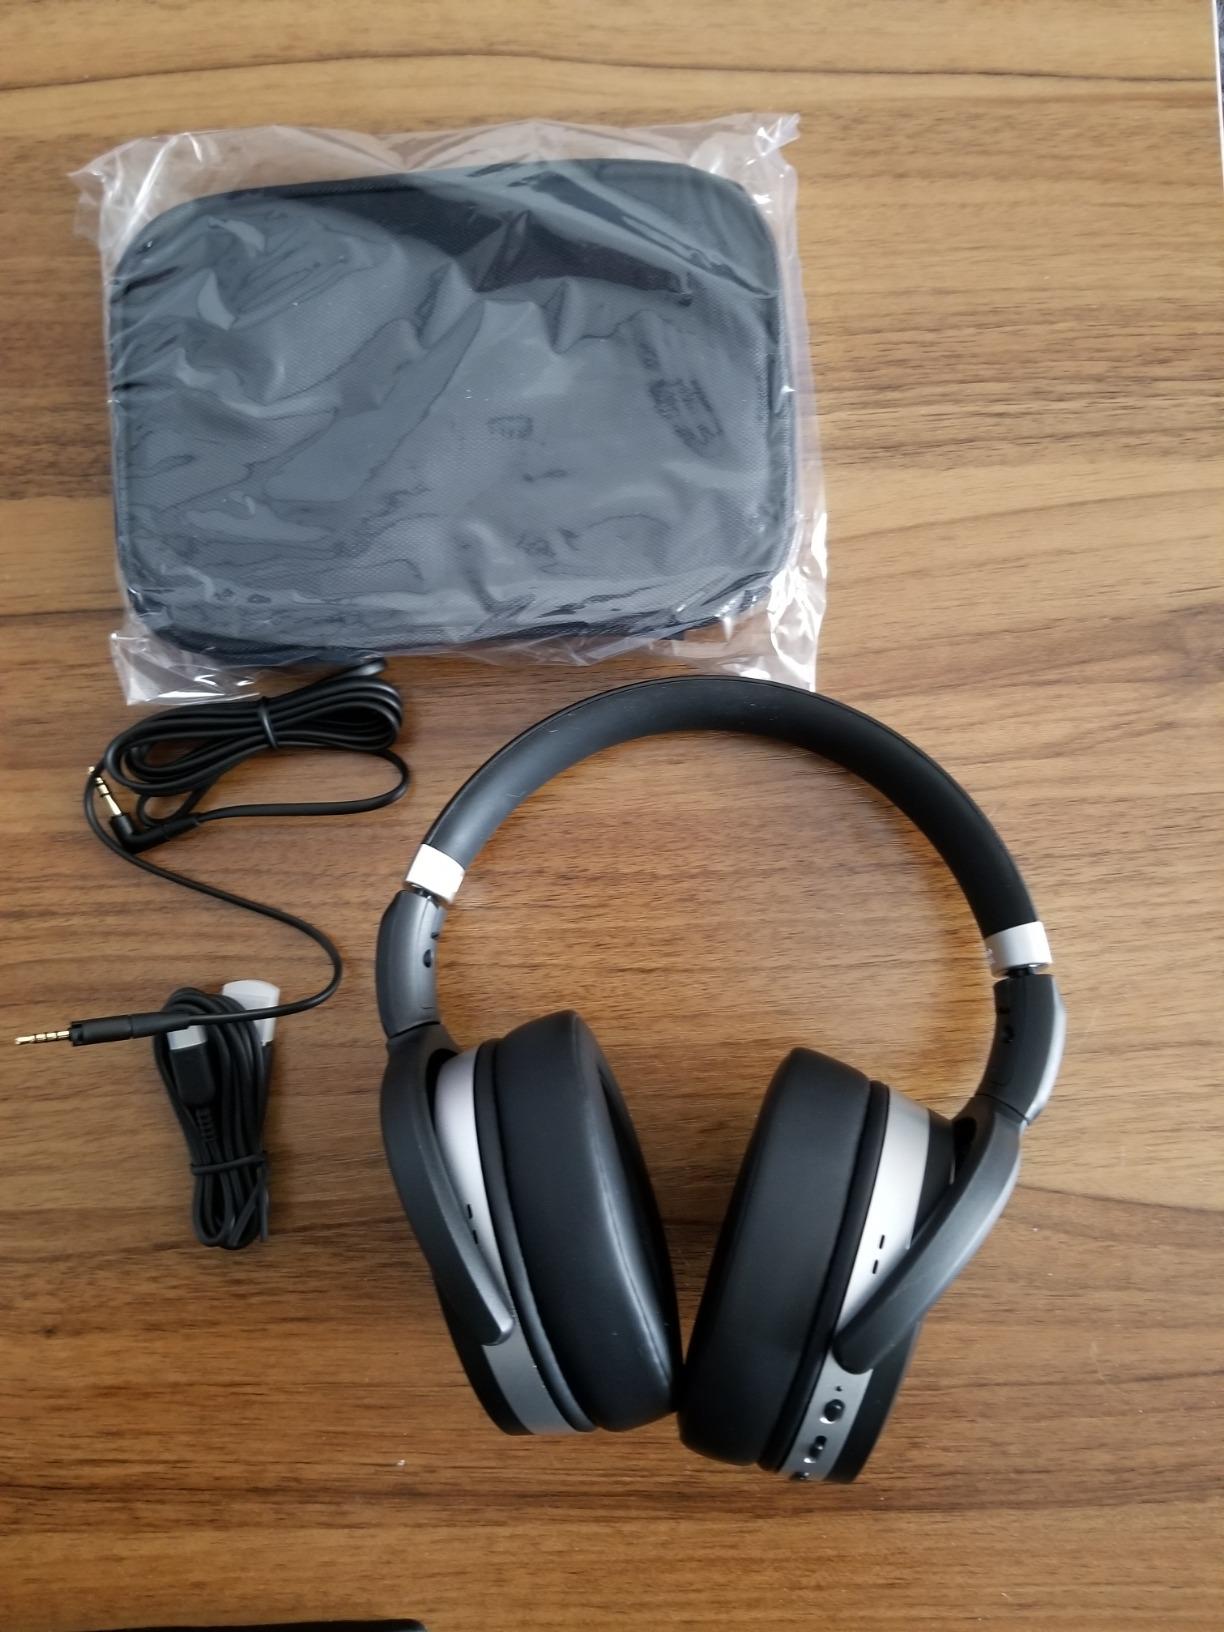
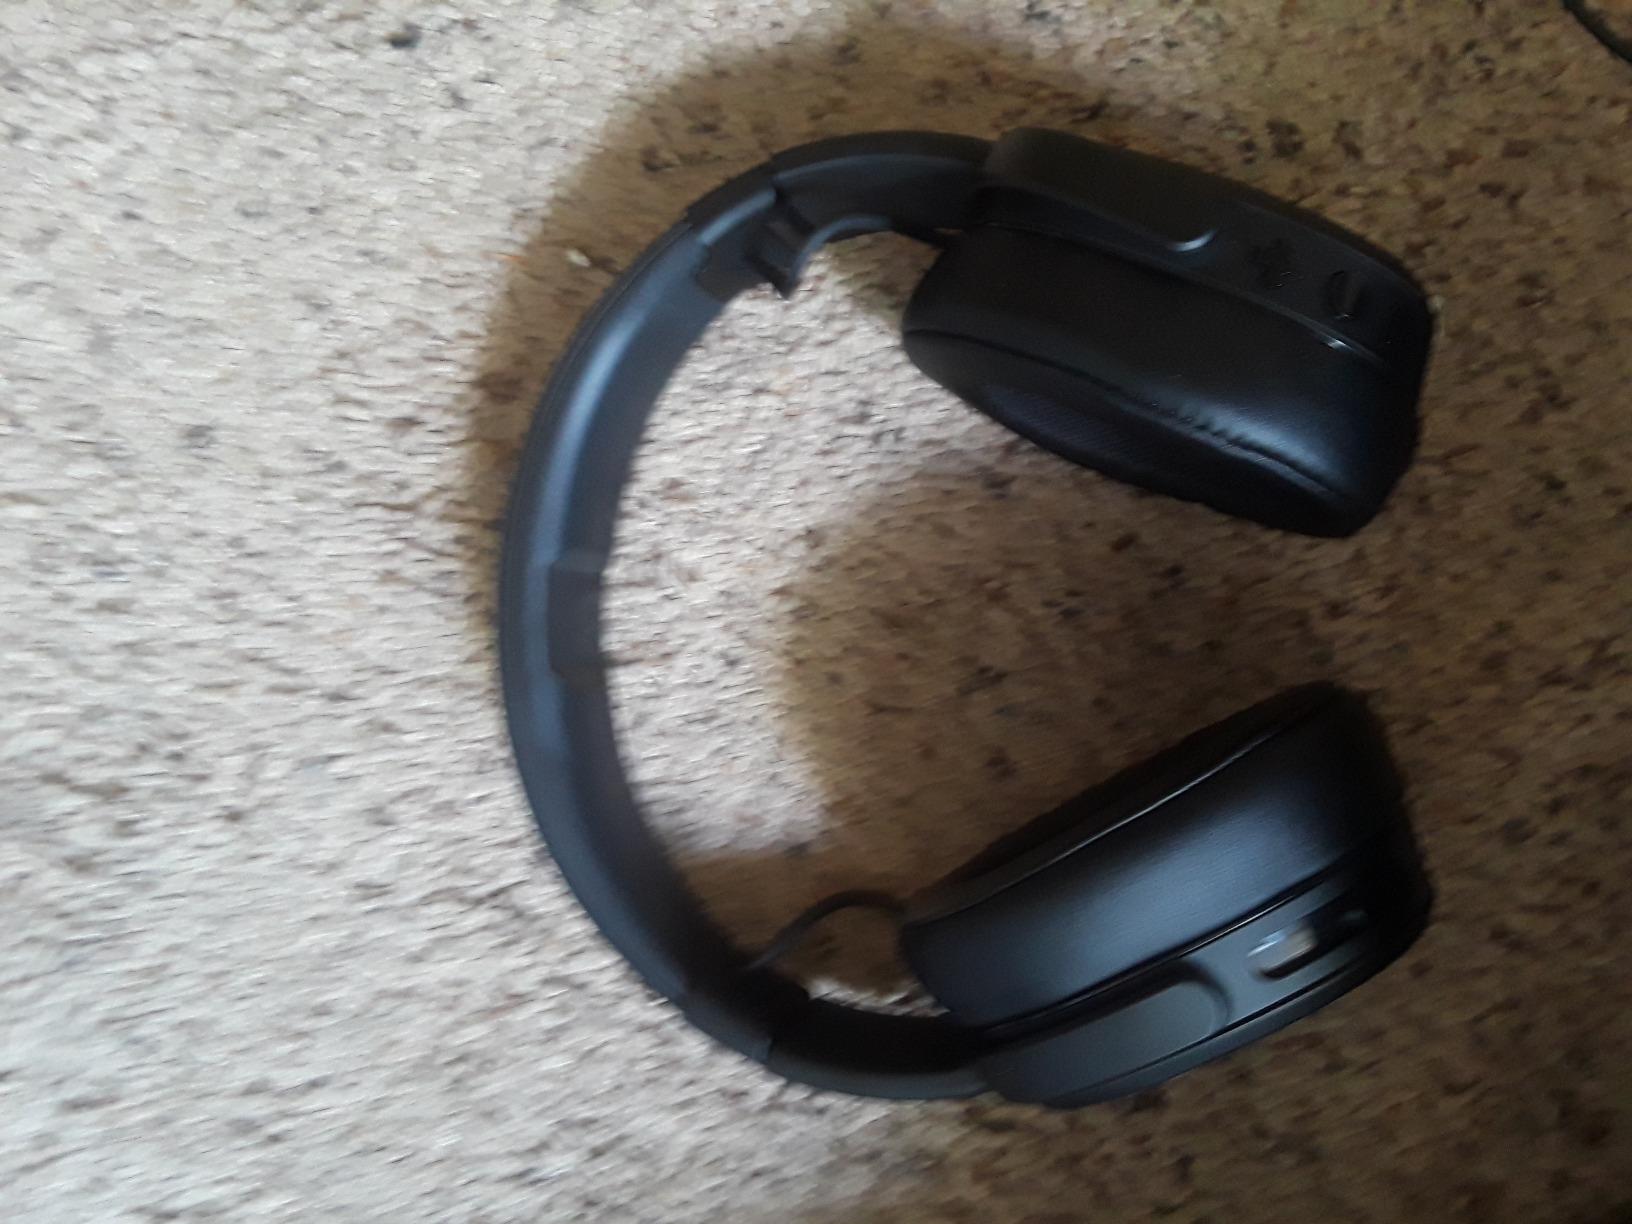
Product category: headphones
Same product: no